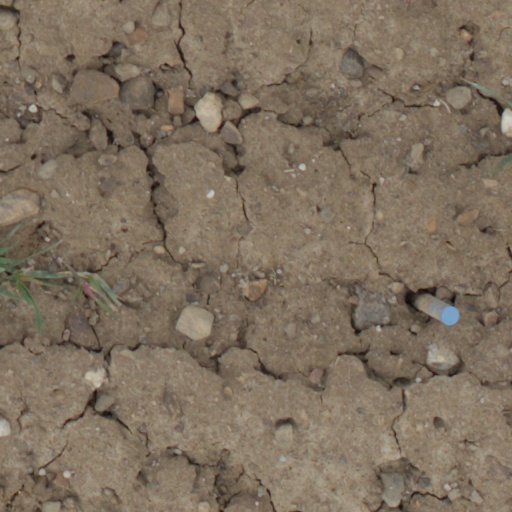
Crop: wheat